Lisa Boulanger

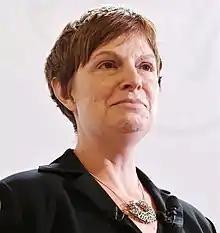
Boulanger speaks at the 2016 World Economic Forum

Lisa Boulanger is an American neuroscientist and who is a professor at Princeton University. Her research considers immune proteins in the formation and function of neuronal connectivity.